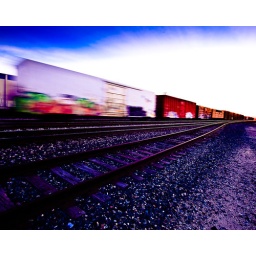
Graffiti adorns train cars in Oxnard, Calif., Tuesday morning, March 16, 2010. (Daniel Wharmby / Daniel Wharmby Photography)